White dress of Marilyn Monroe

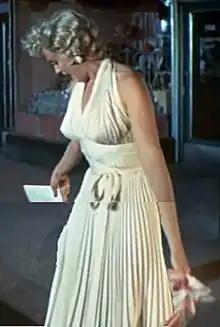
Monroe stands with a white dress in the theatrical trailer of the 1955 film "The Seven Year Itch".

The dress appears in the sequence of "The Seven Year Itch" in which Monroe (playing "the Girl") and costar Tom Ewell ("Richard Sherman") exit the Trans-Lux 52nd Street Theatre on Lexington Avenue in New York City, having just watched "Creature from the Black Lagoon". When they hear a subway train passing below the sidewalk grate, she steps on it and asks "Ooh, do you feel the breeze from the subway?" as the wind blows the dress up, exposing her legs.